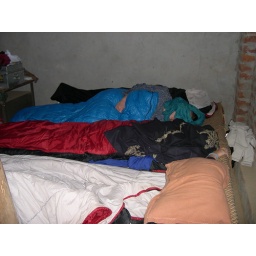
This wooden table was the ladies bed for our stay. I'm the one by the wall.